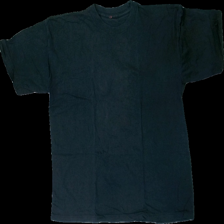
View: front
Type: T-shirt
Category: Men
Brand: Missing
Colors: Black
Material: 100% cotton
Cut: Regular
Season: All
Holes: Major
Damage: hål runt krage
Damage location: top center
Damage 2: hål armhåla
Damage 2 location: middle left
Damage 3: hål armhåla
Damage 3 location: middle right
Price range: <50
Recommended usage: Export
Description: svart t-shirt med hål i båda armhålorna och runt krage och på fler ställen, urtvättad, sned i söm